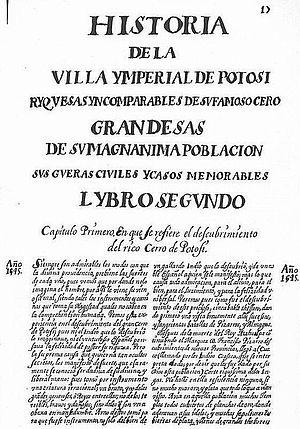
La littérature bolivienne est marquée par la tradition orale, les mythes, légendes, et contes, des villages de ce pays. La constante agitation politique qui a habité la Bolivie tout au long de son histoire n'a pas favorisé le développement de l'activité littéraire. Beaucoup de talents ont dû émigrer ou n'ont pu émerger de ces convulsions internes. Pourtant, une littérature existe et se développe ces dernières décennies.